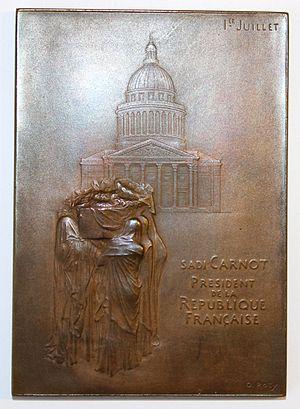
Plaquette en bronze gravée par Oscar Roty à l'occasion des funérailles de Sadi Carnot le 1 juillet 1894. Le cercueil est porté vers le Panthéon. Inscription: Sadi Carnot Président de la République.
La liste des personnes transférées au Panthéon, à Paris, présente les 78 personnalités panthéonisées à ce jour.
Les funérailles nationales de Sadi Carnot, 5ᵉ président de la République française, assassiné à Lyon le 24 juin, se sont déroulées à Paris le 1ᵉʳ juillet 1894.
Sadi Carnot, né le 11 août 1837 à Limoges et mort le 25 juin 1894 à Lyon, est un homme d'État français. Il est président de la République du 3 décembre 1887 à son assassinat par l'anarchiste italien Sante Geronimo Caserio.